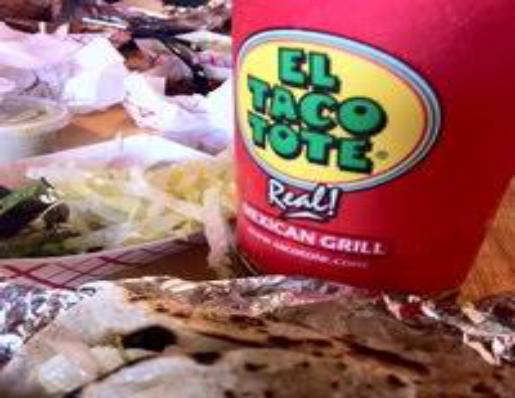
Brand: El Taco Tote
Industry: Food